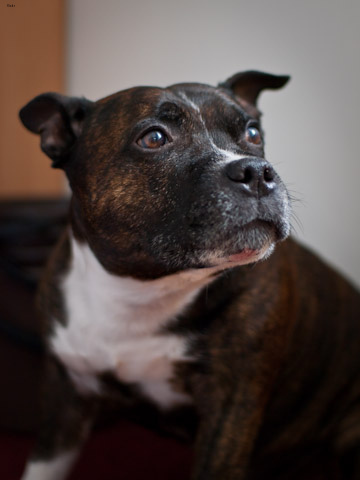
Animal: dog
Breed: staffordshire_bull_terrier